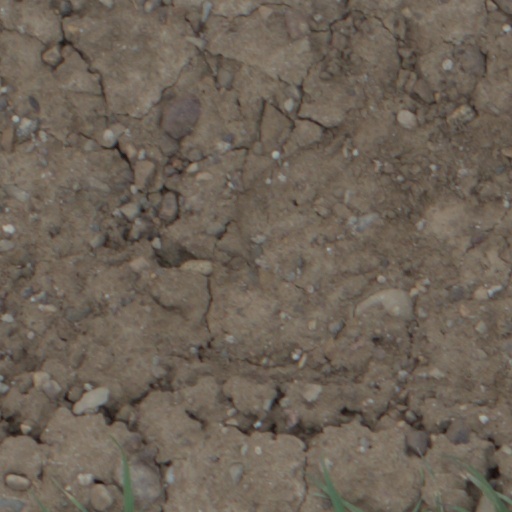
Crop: wheat